Wormwood (Bible)

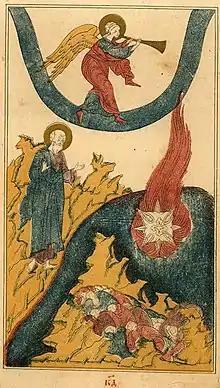
The star Wormwood falls towards the earth (1909 Old Believer illustration)

Wormwood (Ancient Greek: ἀψίνθιον ("apsinthion)" αψινθος ("apsinthos") is a prophesied star or angel which appears in the Book of Revelation.